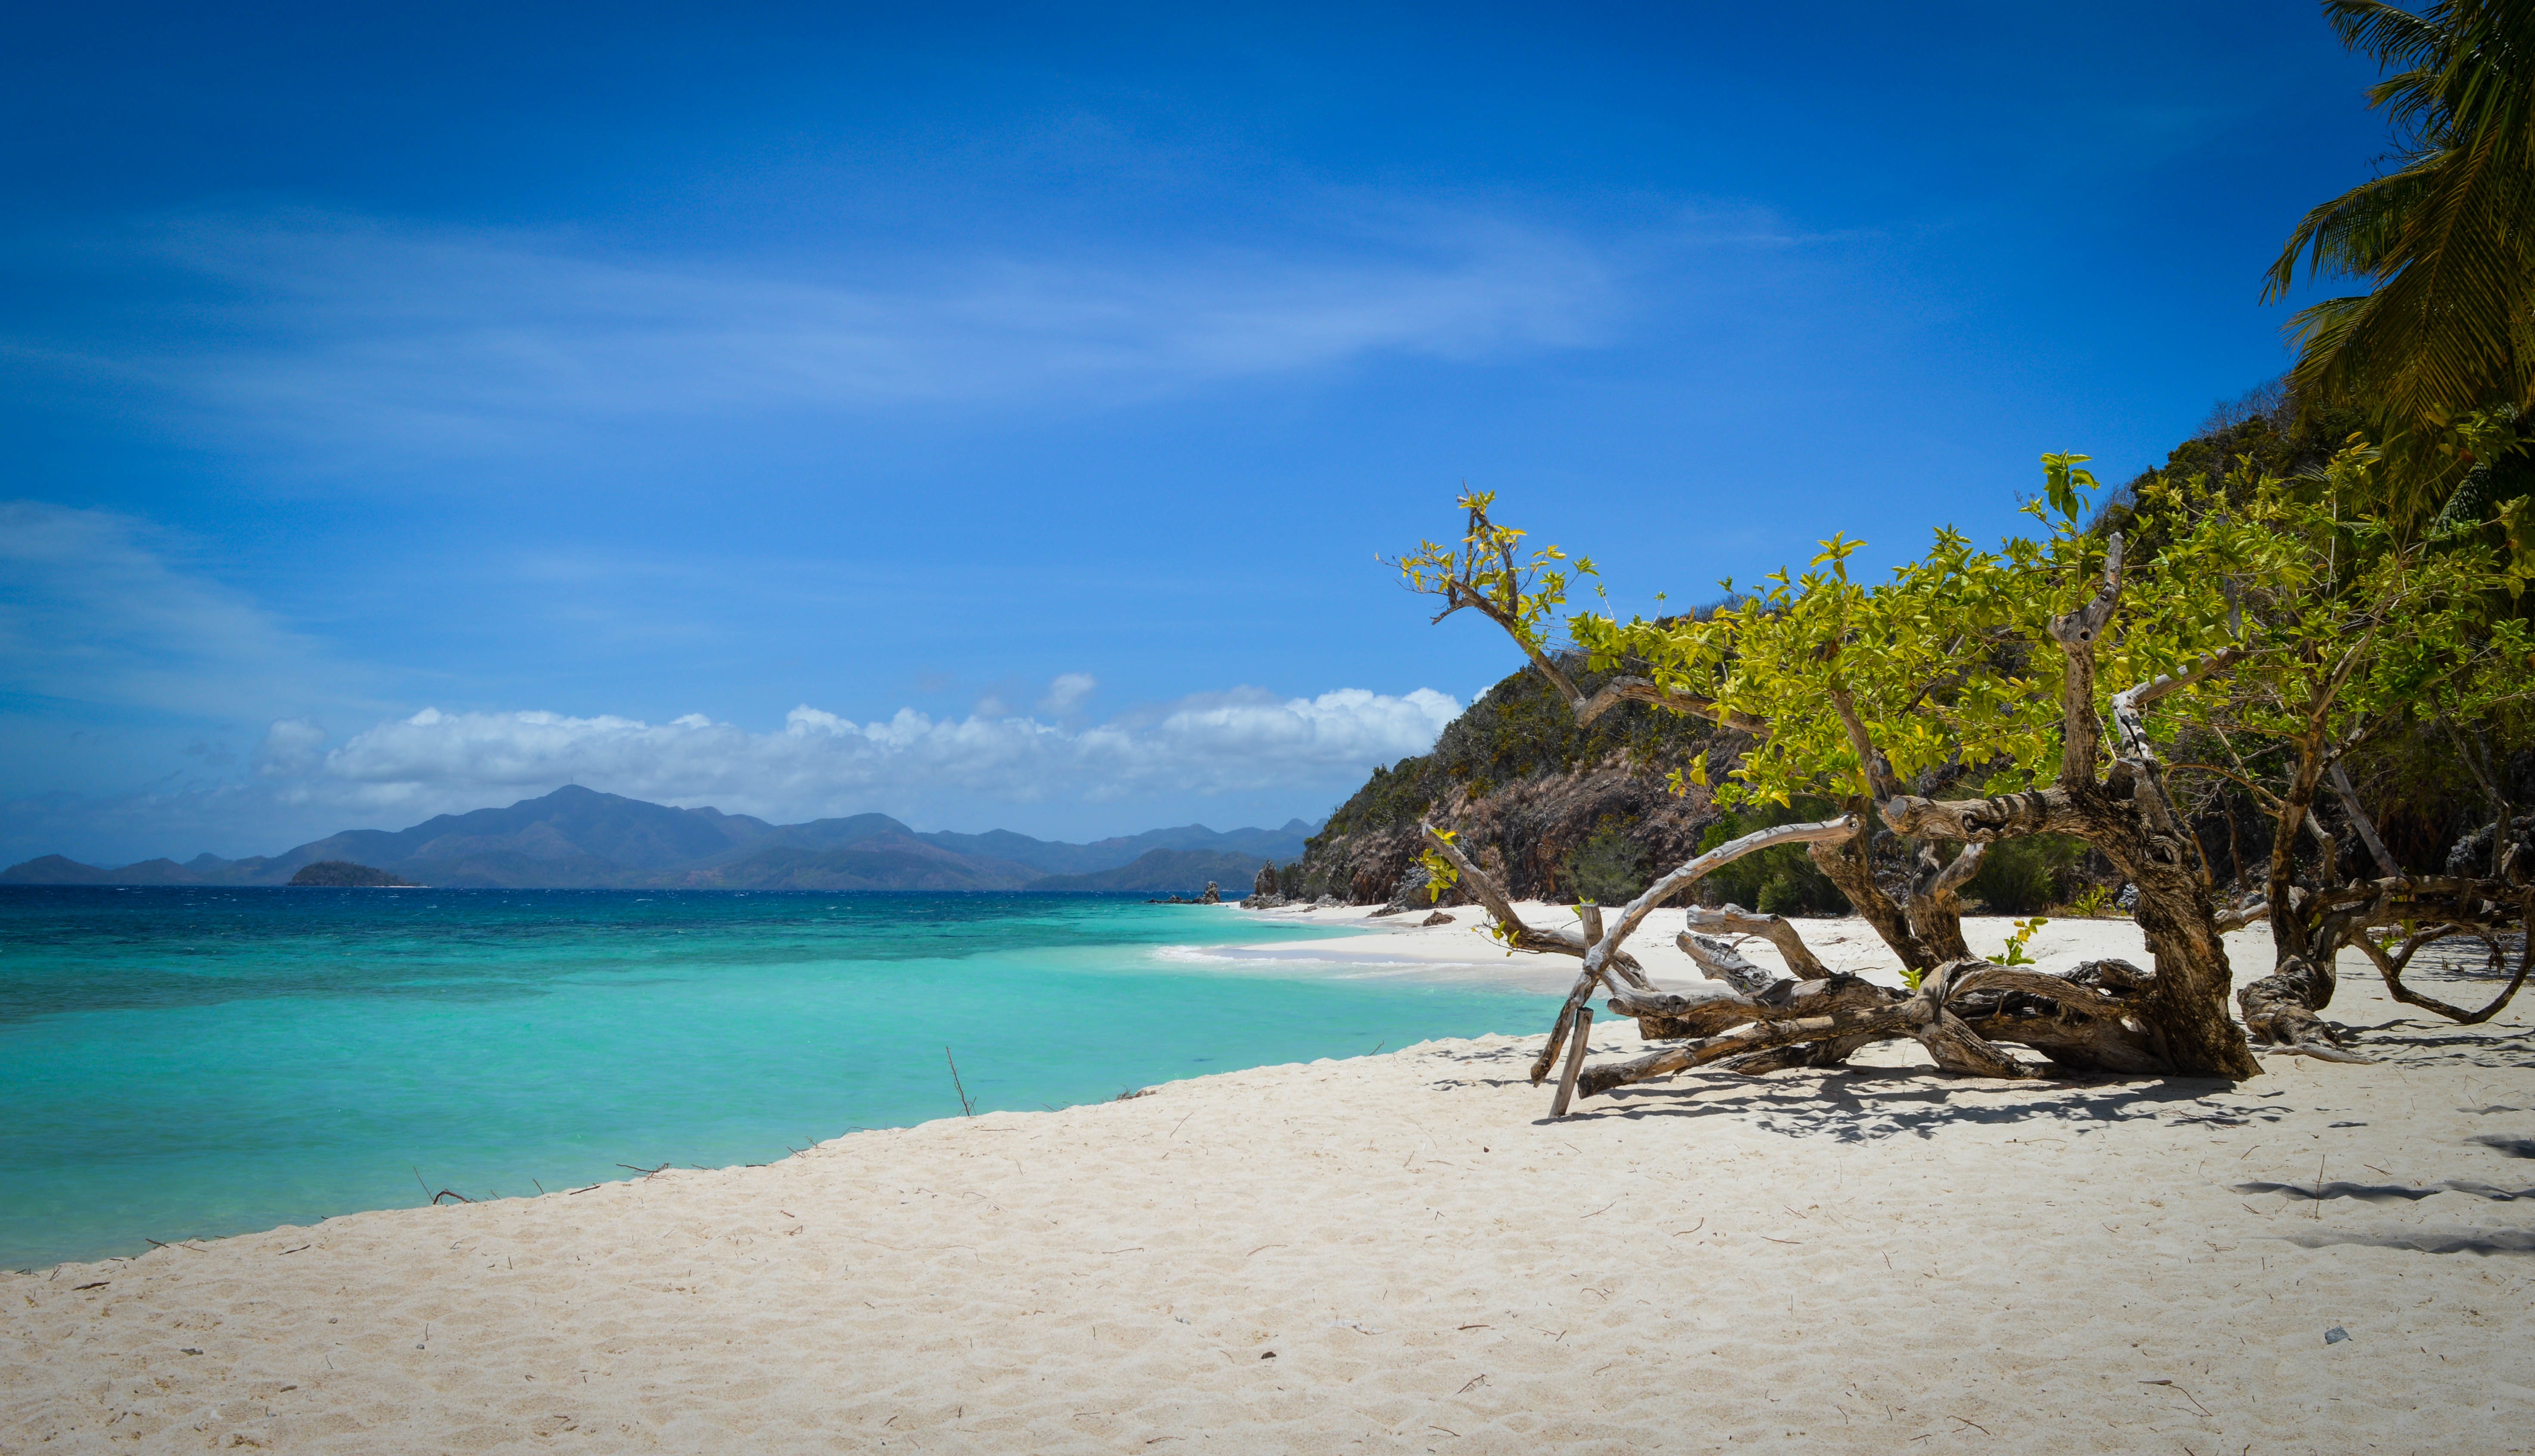
beach, sea, coast, sand, ocean, shore, vacation, cove, lagoon, bay, island, body of water, caribbean, tropics, cape, islet, landform, geographical feature